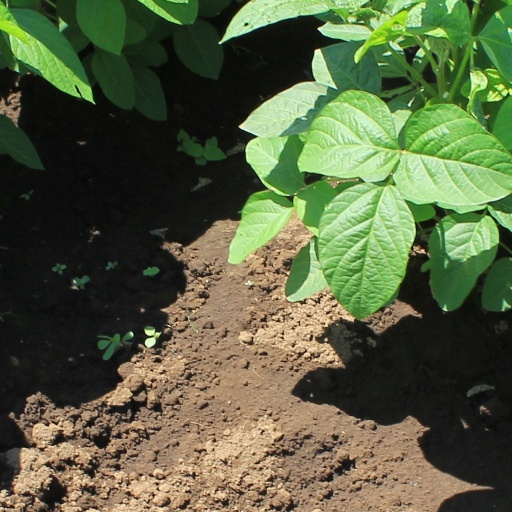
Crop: soybean